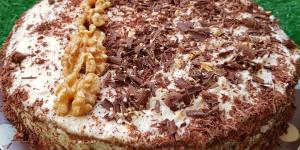
pastel de zanahoria integral